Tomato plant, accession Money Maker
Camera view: bottom (45 deg); turntable rotation: 210 degrees
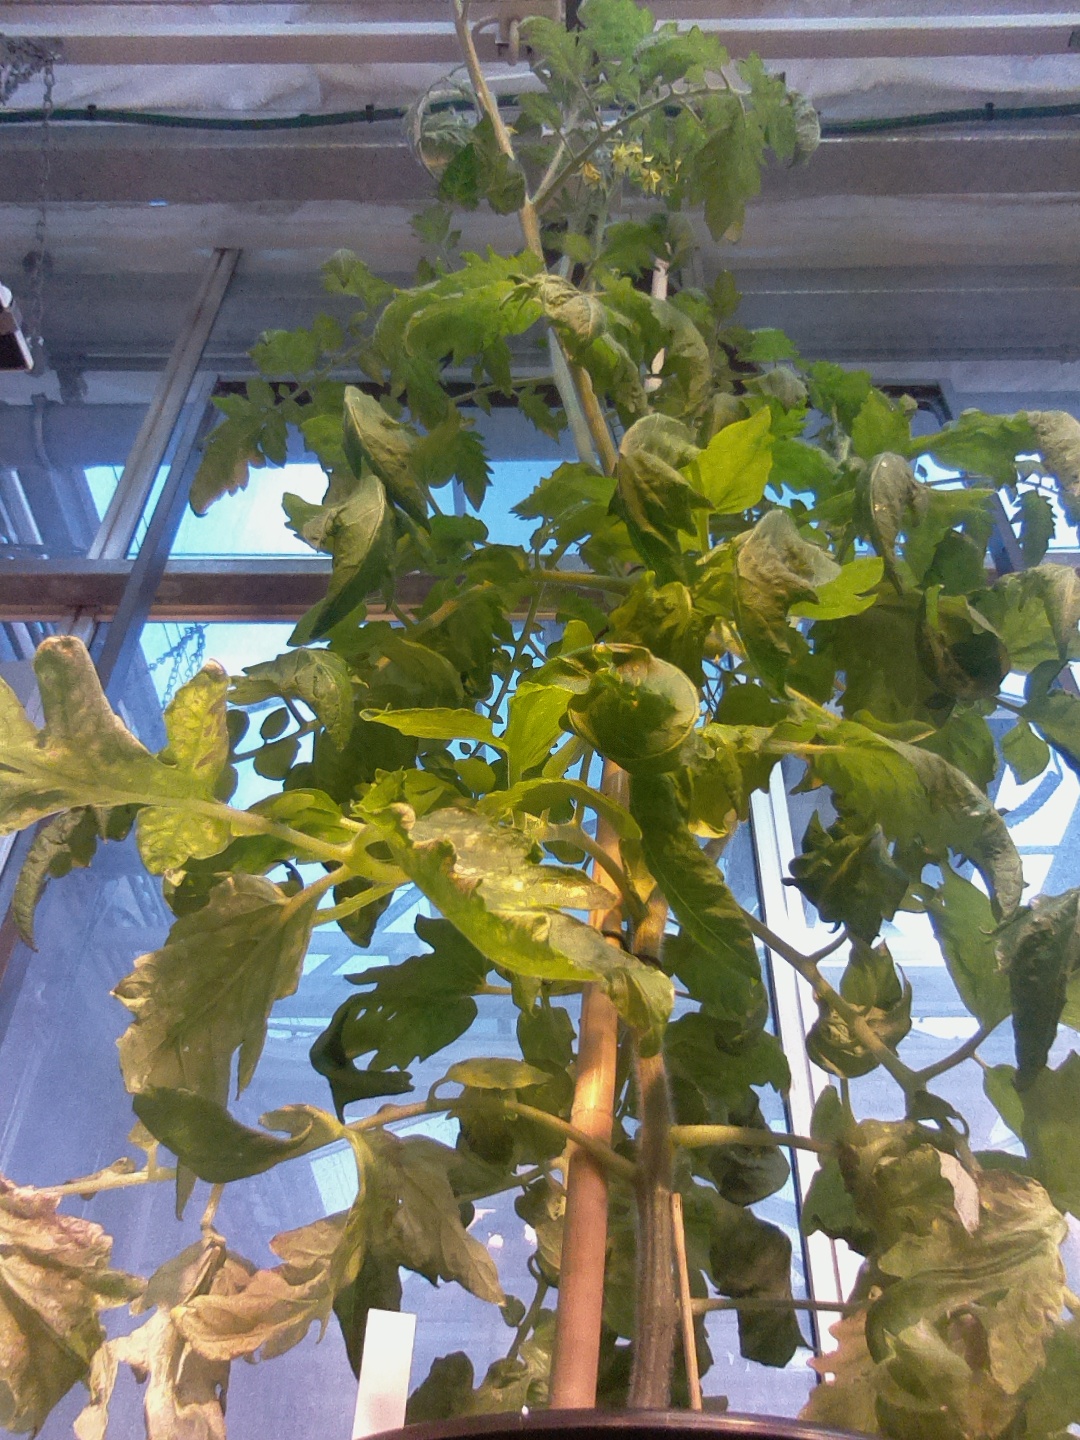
BBCH growth stage 71: 10%-20% of final fruit size